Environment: real
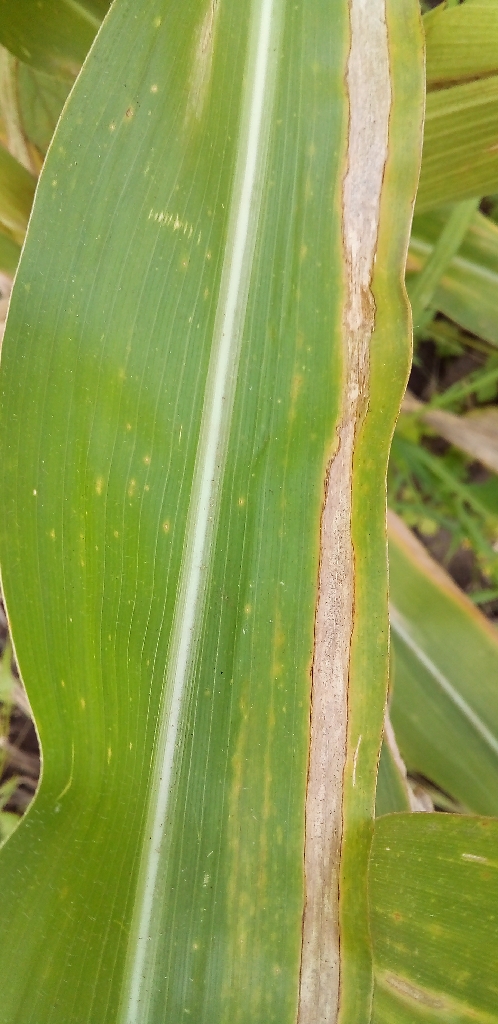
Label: northern_corn_leaf_blight